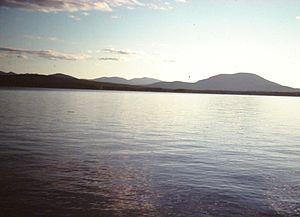
Le lac South Twin est un lac d'environ 13 km² situé dans le comté de Penobscot, dans le Maine aux États-Unis.